Ernst Kuhn

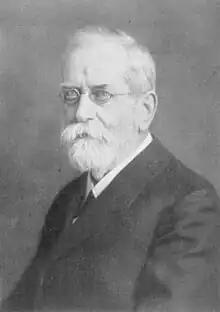

Ernst Wilhelm Adalbert Kuhn (7 February 1846, in Berlin – 21 August 1920, in Munich) was a German Indologist and Indo-Europeanist. He was the son of philologist Adalbert Kuhn.